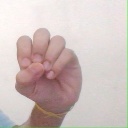
अक्षर: उ